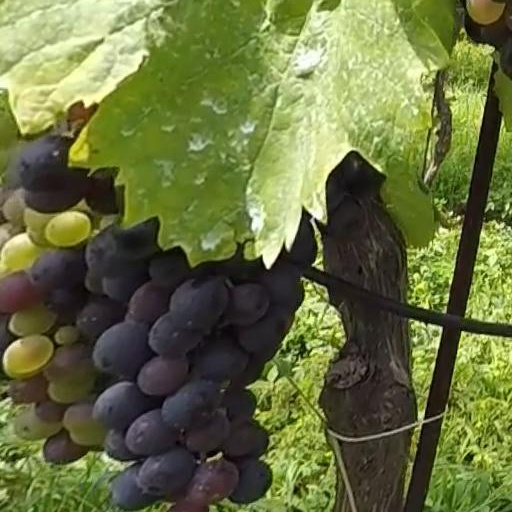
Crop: grape